Dalreoch

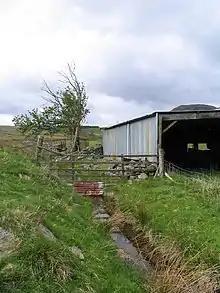
Old cattle shed by Dalreoch

Dalreoch is an area of Dumbarton, to the west of the River Leven, in West Dunbartonshire, Scotland.